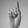
ASL letter: D